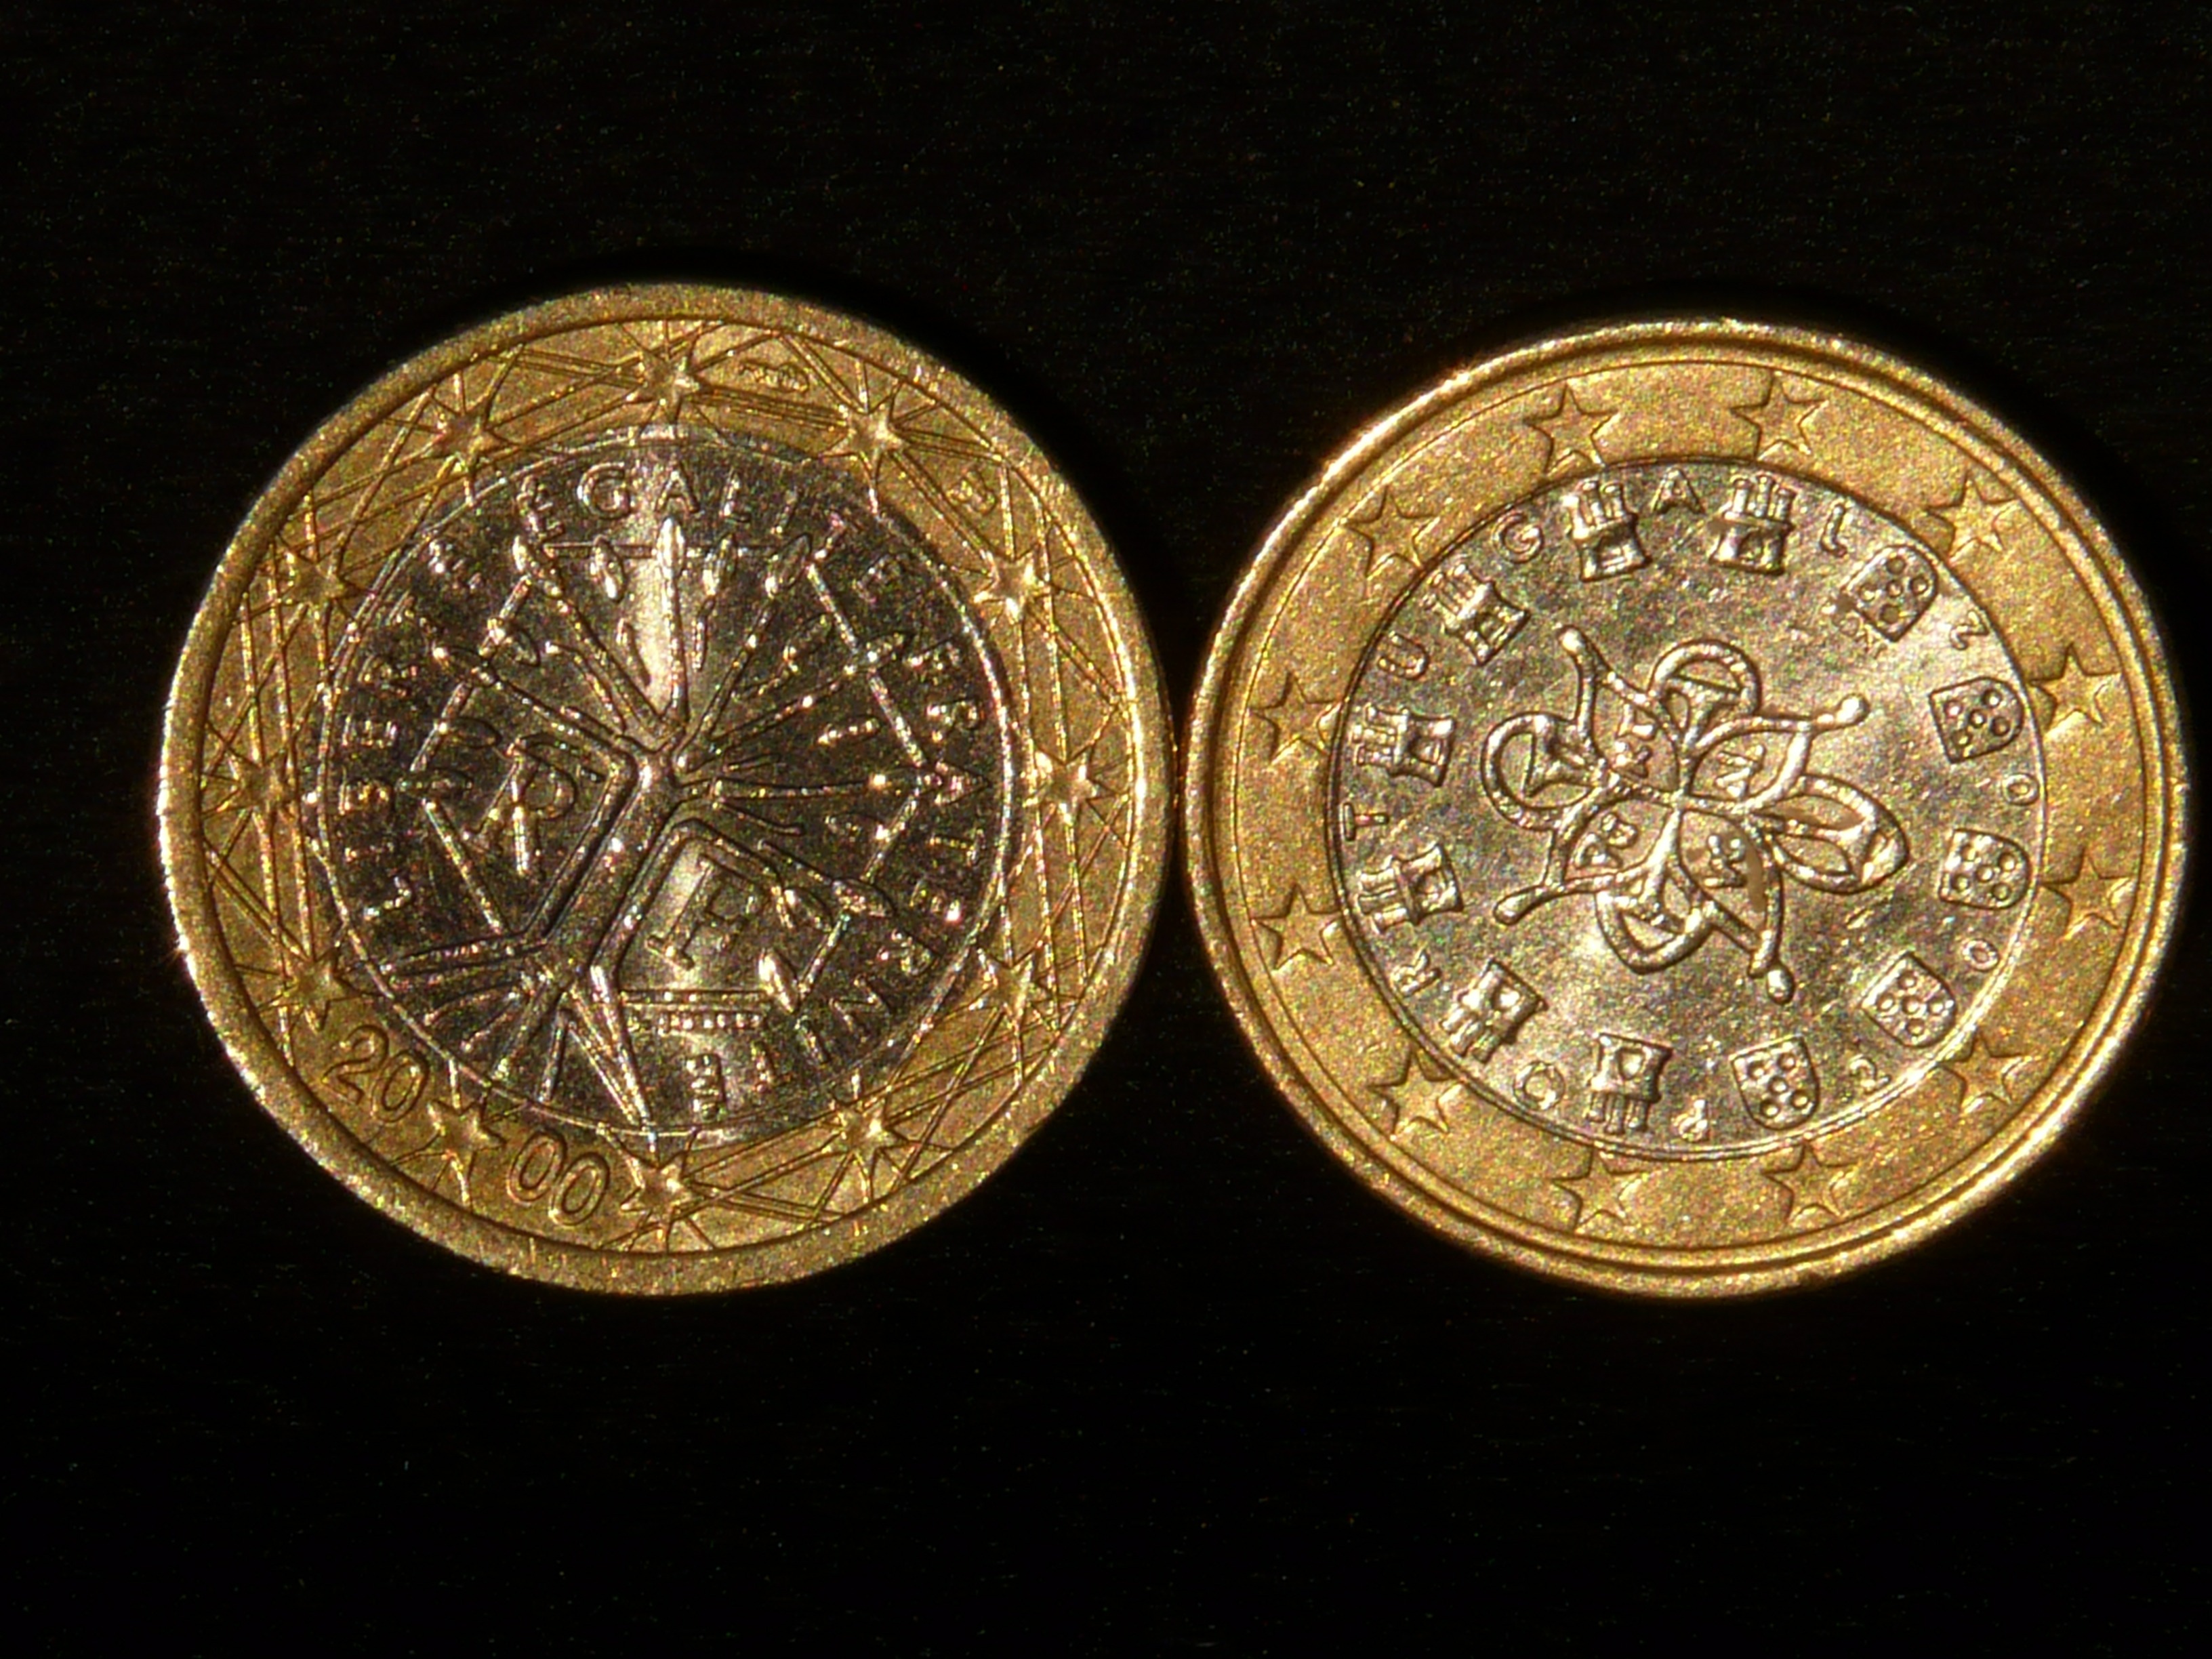
shine, metal, money, material, sparkle, gold, brass, silver, currency, euro, coin, coins, pay, specie, valuable